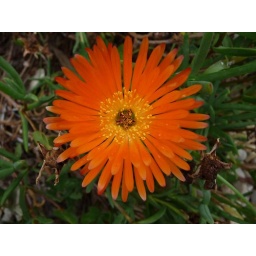
The lone orange flower in the middle of my nan's garden